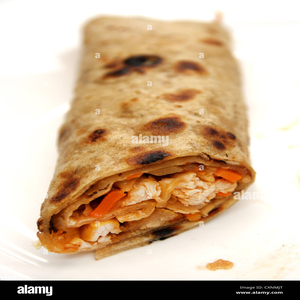
Dish: kathiroll